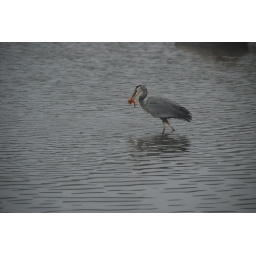
A blue heron catches a fish in the water hazard on some golf course in Monterey, CA.